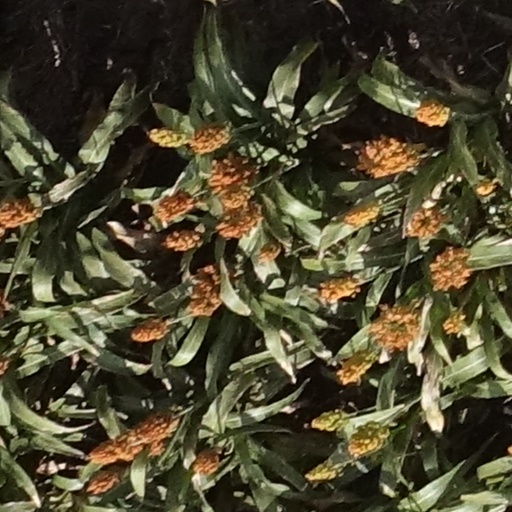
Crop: sorghum